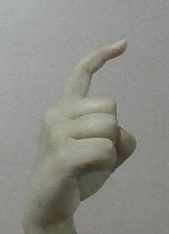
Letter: ra